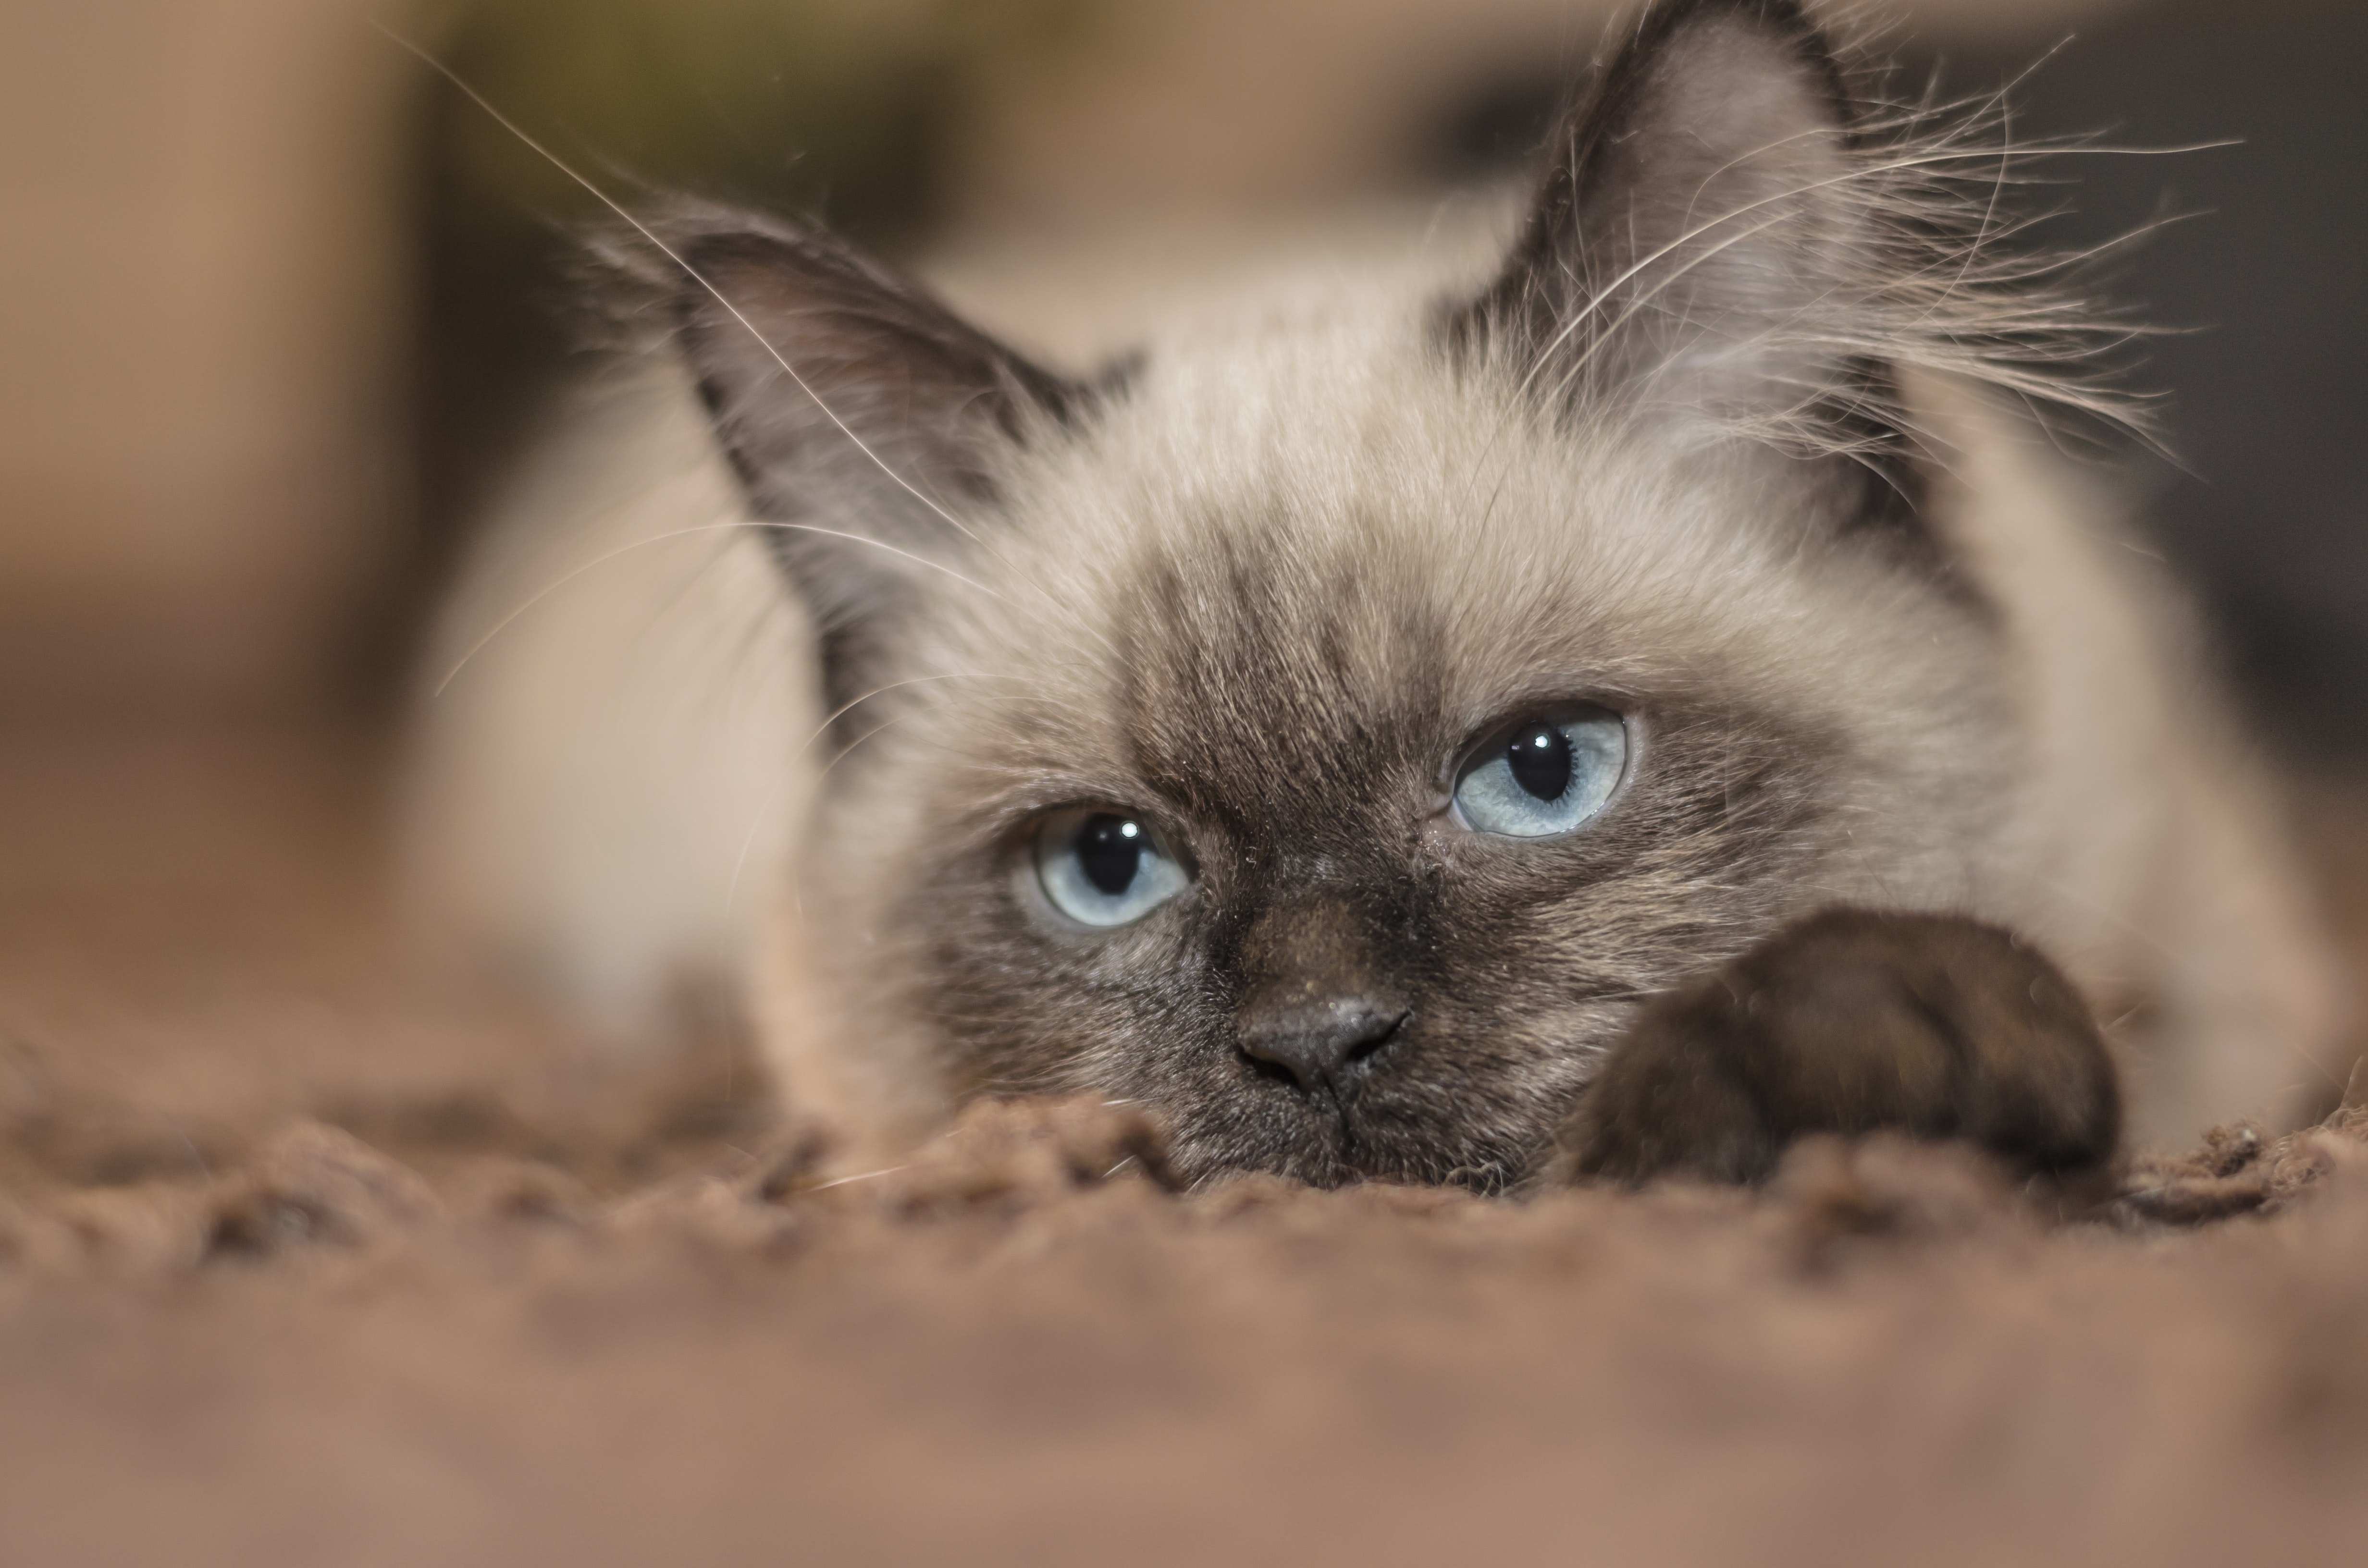
cat, mammal, vertebrate, whiskers, felidae, small to medium sized cats, carnivore, eye, ragdoll, balinese, kitten, birman, thai, snout, wildlife, tonkinese, iris, burmese, Ojos azules, fawn, munchkin, himalayan, asian semi longhair, fur, asian, siamese, ear